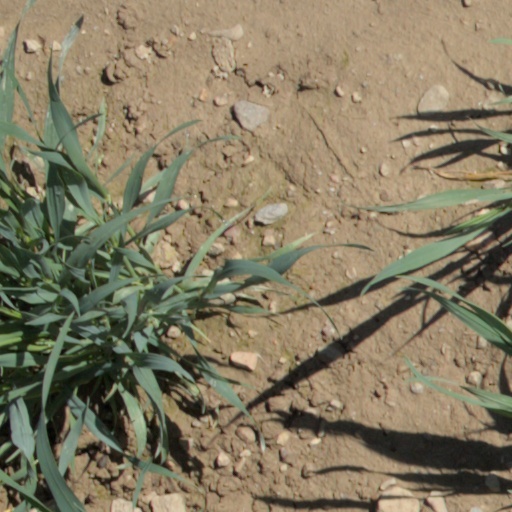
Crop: wheat